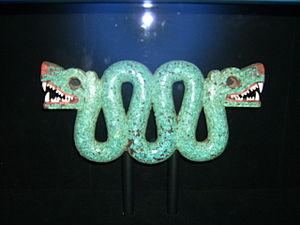
L’amphisbène, également appelé la « mère des fourmis », est, dans la mythologie romaine, un serpent légendaire possédant une tête à chaque extrémité du corps. Selon Lucain, l'amphisbène fut engendré par le sang qui coulait de la tête tranchée de la Gorgone Méduse, alors que Persée survolait le désert de Libye en la tenant à la main. L'armée de Caton la rencontra ainsi que d'autres serpents pendant sa marche. L'amphisbène se nourrit des cadavres laissés à l'abandon. Ce monstre est évoqué par plusieurs poètes, comme Nicandre, John Milton, Alexander Pope, Alfred Tennyson, et Housman, et cette créature mythologique et légendaire a été mentionnée par Lucain, Pline l'Ancien, Isidore de Séville et Thomas Browne, ce dernier ayant démenti son existence.